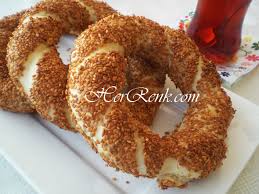
Yemek: simit